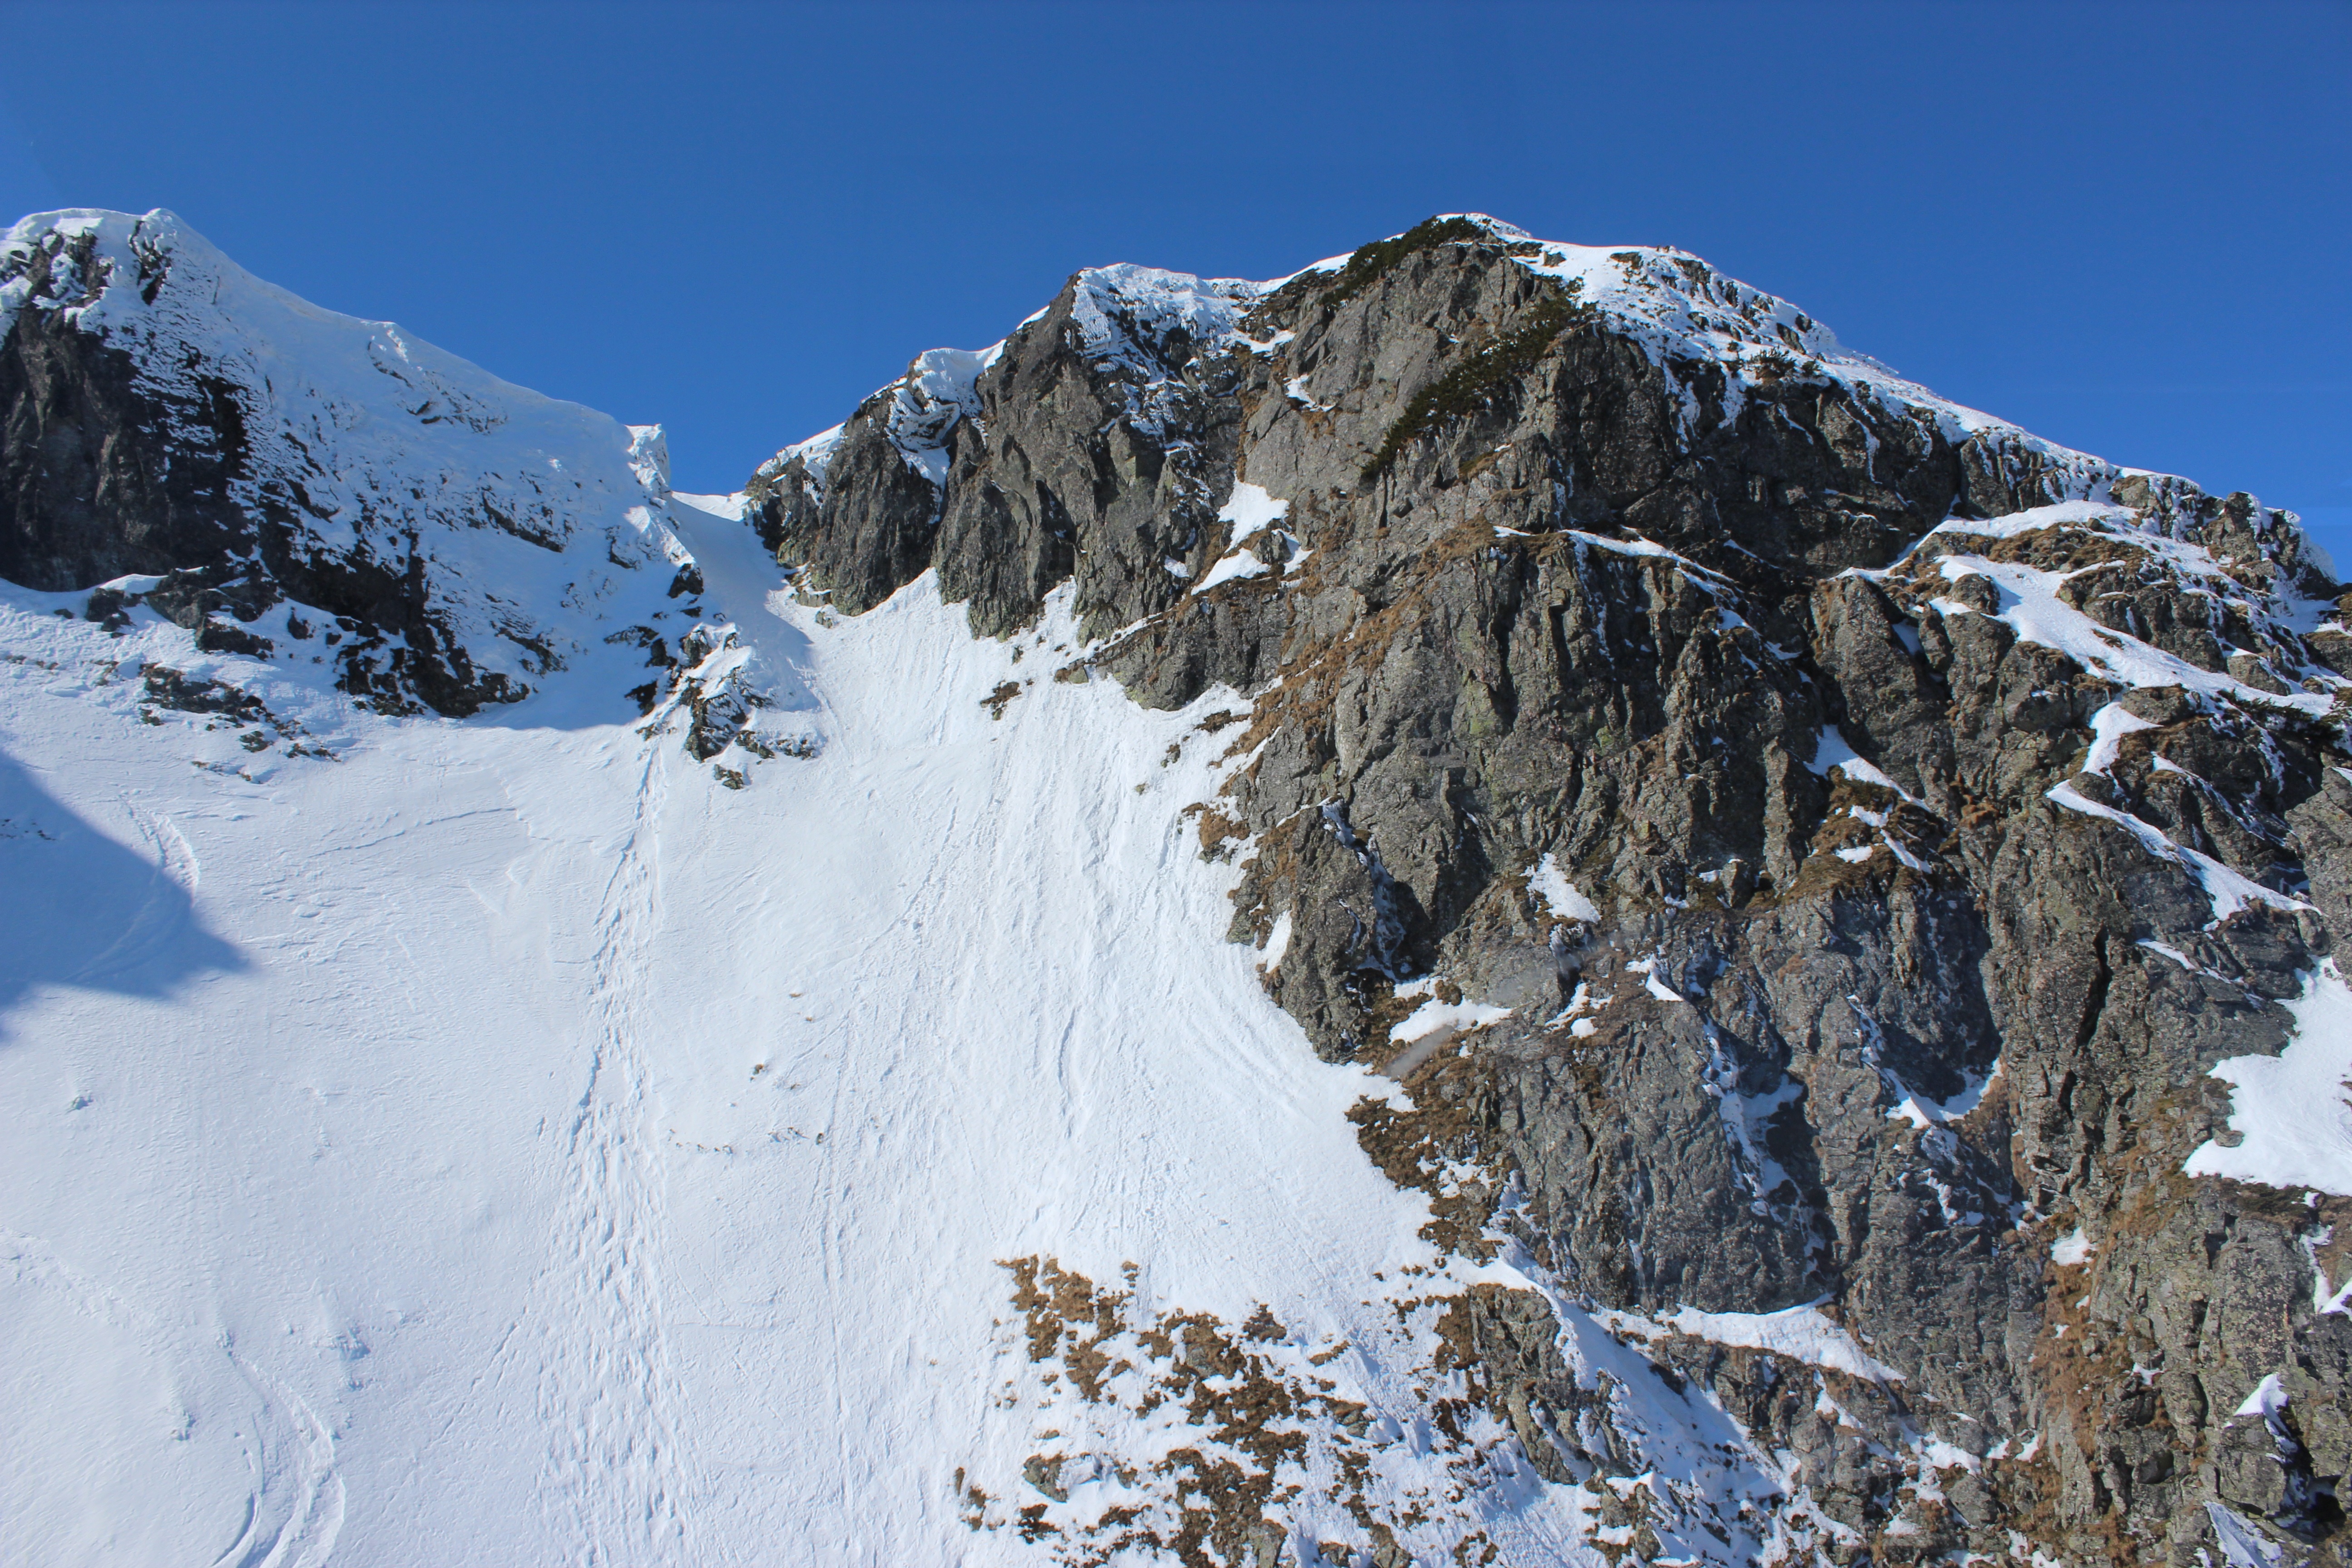
landscape, nature, mountain, snow, winter, trail, adventure, view, mountain range, weather, season, ridge, summit, mountaineering, sports, mountains, alps, poland, piste, tatry, landform, ski touring, mountain pass, ski mountaineering, mountainous landforms, geological phenomenon